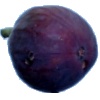
Label: Fig 1